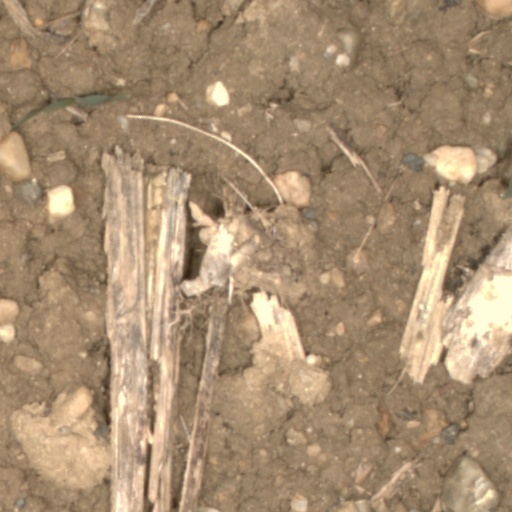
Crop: wheat